Nicolas Claire

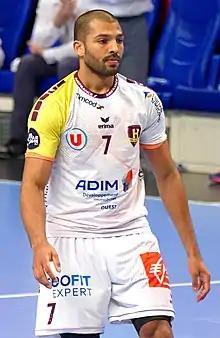
Claire in 2017

Nicolas Claire (born 10 July 1987) is a French handball player for Tremblay-en-France Handball and the French national team.